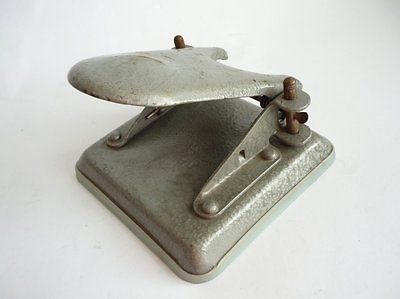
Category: stapler